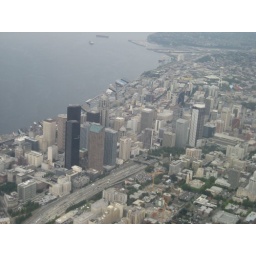
The black building towards the left is the Columbia Center, the tallest building in Seattle - even taller than the Transamerica Pyramid in SF!